Aaron Brooks (basketball)

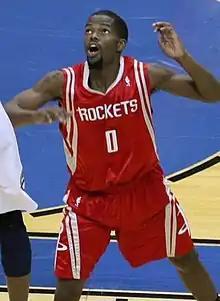
Brooks with the Houston Rockets in 2008

Aaron Jamal Brooks (born January 14, 1985) is an American professional basketball coach and former player. He was selected 26th overall in the 2007 NBA draft. Brooks won the NBA Most Improved Player Award for the 2009–10 season.